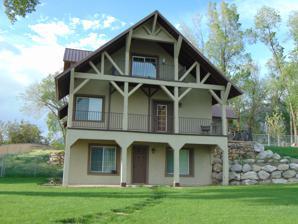
Building: John Hafen House
Country: United States of America
Year built: 1900
Historic house in Utah, United States United States historic place John Hafen House U.S. National Register of Historic Places South side of the John Hafen House Show map of Utah Show map of the United States Location 1002 South Main Street, [ Note 1 ] Springville , Utah United States Coordinates 40°9′14″N 111°36′33″W / 40.15389°N 111.60917°W / 40.15389; -111.60917 Area 1.06 acres (0.43 ha) Built 1900 Architect Treganza, Alberto O. NRHP reference No. 82004182 Added to NRHP July 23, 1982 The John Hafen House is a historic house located at 1002 South Main Street in Springville, Utah . [ Note 1 ] It is locally significant primarily for its association with Hafen, an important Mormon artist. Description and history The three-story brick and timber house was constructed in 1900, and was designed by architect Alberto Treganza for his friend John Hafen . It was listed on the National Register of Historic Places on July 23, 1982. See also National Register of Historic Places portal National Register of Historic Places listings in Utah County, Utah Notes